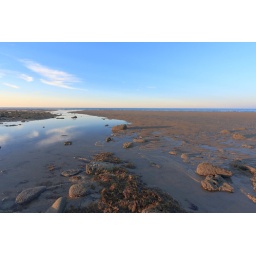
Empty beach with water running out at low tide, clouds reflected in the water. More beach images in my portfolio.